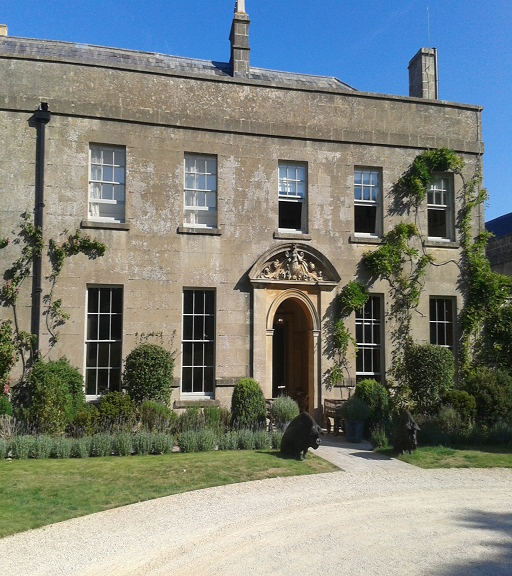
person is in a listed property